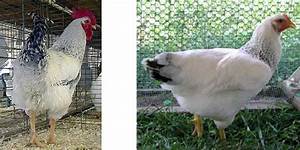
Label: chicken